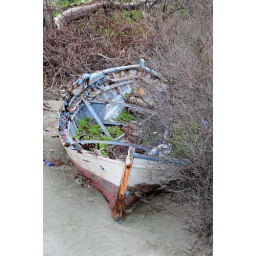
a wooden boat in gialia andros greece